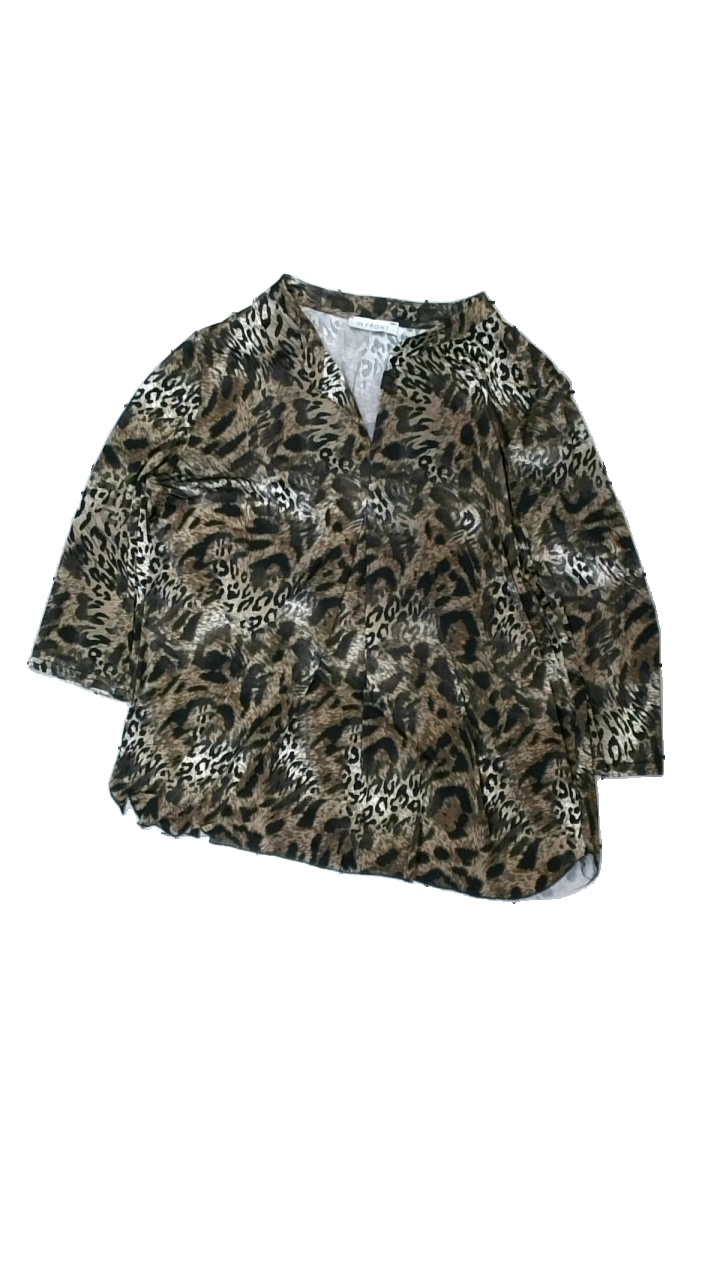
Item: Top (Ladies)
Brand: In Front
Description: leopardmönstrade tröja med trekvartsärmar
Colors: Beige, Black, Brown
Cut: Regular
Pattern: Animal print
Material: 100% polyester
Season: All
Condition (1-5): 5
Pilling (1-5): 5
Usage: Reuse
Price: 50-100